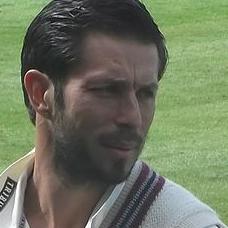
Age: 32